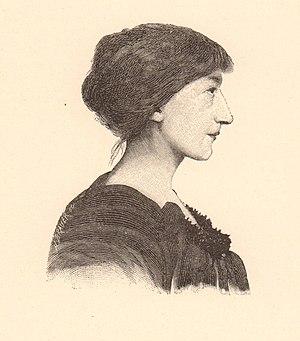
Marguerite Moreno, nom de scène de Lucie Marie Marguerite Monceau, est une actrice française née le 15 septembre 1871 à Paris et morte le 14 juillet 1948 à Touzac.